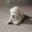
Label: dog